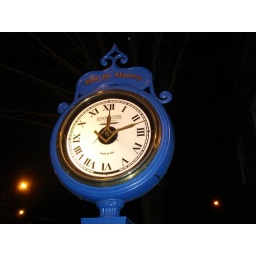
Big blue clock in front of the Greenwood masonic temple